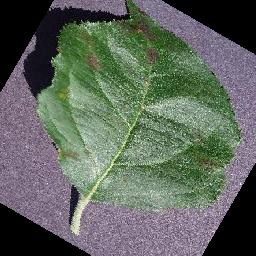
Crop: apple
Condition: scab